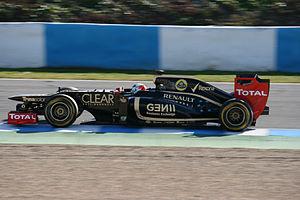
Kimi-Matias Räikkönen, né le 17 octobre 1979 à Espoo en Finlande, est un pilote automobile finlandais, champion du monde de Formule 1 en 2007. Les médias l'ont surnommé Iceman en raison de sa capacité à conserver son sang-froid en toutes circonstances ainsi que son tempérament assez réservé.